Bernie Sanders

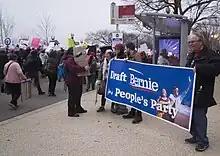
"Draft Bernie" sign at the 2017 Women's March in Washington, D.C.

On June 9, 2014, Sanders sponsored the Veterans' Access to Care through Choice, Accountability, and Transparency Act of 2014 to reform the Department of Veterans Affairs in the wake of the Veterans Health Administration scandal of 2014. He worked with Senator John McCain, who co-sponsored the bill. His bill was incorporated into the House version of the bill, which passed both chambers on July 31, 2014, and was signed into law by President Obama on August 7, 2014.